Gambling in Massachusetts

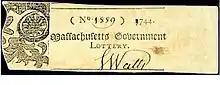
A ticket from the first public lottery in Massachusetts, authorized in 1745

The Massachusetts Lottery offers draw games and scratchcards. The Lottery also offers pull tabs for sale at bars.